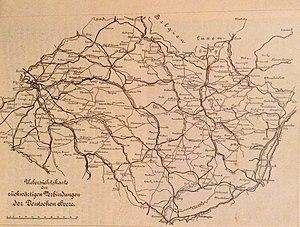
Carte représentant les villes-étapes de repli des Prussiens en 1870-71
Bruyères est une commune française située dans le département des Vosges en région Grand Est.
L’histoire de Bruyères commence réellement aux XIIᵉ – XIIIᵉ siècles avec l’érection d’un château-fort exigée par le duc de Lorraine pour assurer ses fonctions d’avoué de l’Insigne Église collégiale et séculière de Saint-Pierre à Remiremont et avec l’octroi de la charte de Beaumont aux bourgeois de la ville en 1263. De la chastellerie initiale évoquée dans les actes en 1285 se dégagent progressivement un bourg et un faubourg à vocation commerçante qui devient une circonscription à la fois administrative et judiciaire en tant que chef-lieu de prévôté, puis de bailliage pendant l’Ancien Régime lorrain et français. Le destin de Bruyères est lié à l’histoire du duché de Lorraine de sa création jusqu’à l’annexion par la France en 1766 : le sud-est du territoire lorrain est en effet resté sans discontinuité dans le domaine ducal jusqu’à la disparition du duché de Lorraine et de Bar. Devenue chef-lieu de district pendant la période révolutionnaire, puis de canton à partir de 1795, la ville de Bruyères vit au même rythme que les autres petites et moyennes communes de la région sans s’en distinguer particulièrement.